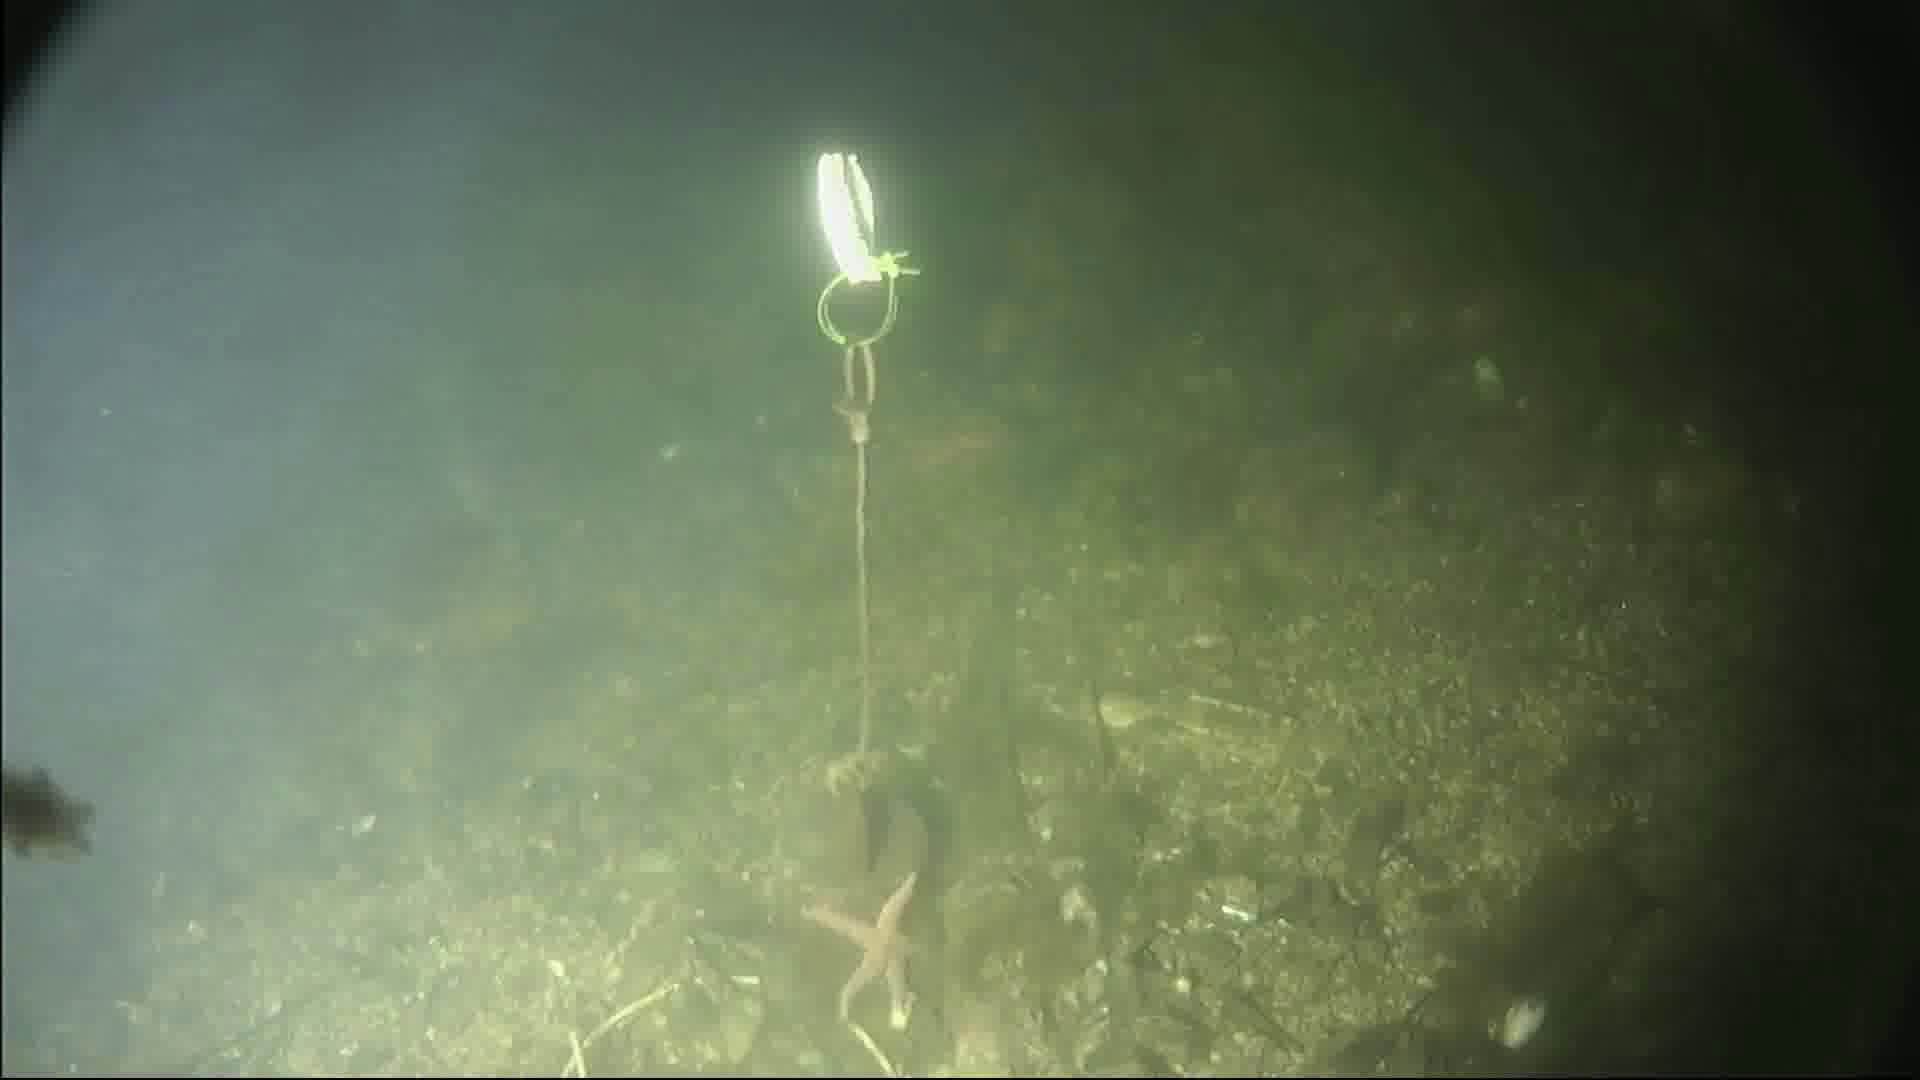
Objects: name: starfish
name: crab
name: shrimp